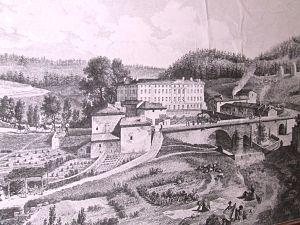
L'abbaye de la Sauve-Bénite au dix-huitième siècle.
L'abbaye de la Sauve-Bénite, parfois orthographiée Séauve-Bénite ou Séauve-Benoite, est un ancien monastère de moniales cisterciennes situé à la Séauve-sur-Semène, à l'est du département de la Haute-Loire. Fondé à la fin du douzième siècle, il perdure jusqu'à la Révolution française. Il est ensuite vendu comme bien national, et l'église est détruite. Les autres bâtiments, conservés jusqu'à nos jours, sont inscrits à l'inventaire supplémentaire des monuments historiques depuis le 15 septembre 1993.